Orphan

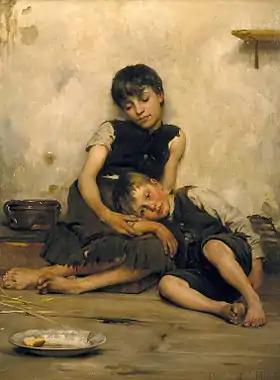
"Orphans" by Thomas Kennington, oil on canvas, 1885

An orphan is a child whose parents have died, are unknown, or have permanently abandoned them. It can also refer to a child who has lost only one parent, as the Hebrew translation, for example, is "fatherless". In some languages, such as Swedish, the term is "parentless" and more ambiguous about whether the parents are dead, unknown or absconded, but typically refers to a child or younger adult.